Zápas s nebem

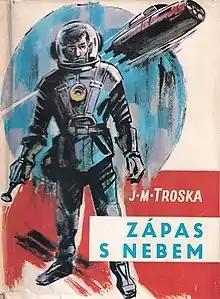
1970 edition (publ. Profil)

Zápas s nebem is a Czech science fiction novel, written by J. M. Troska. It was first published in 1941.